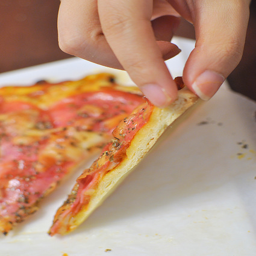
A person holding a piece of pizza on it's side.
A person showing the thinness of a piece of pizza.
Someone is demonstrating the thinness of the pizza with their thumb and forefinger.
close up of fingers holding a slice of pizza
A person grabbing a slice of pizza to eat